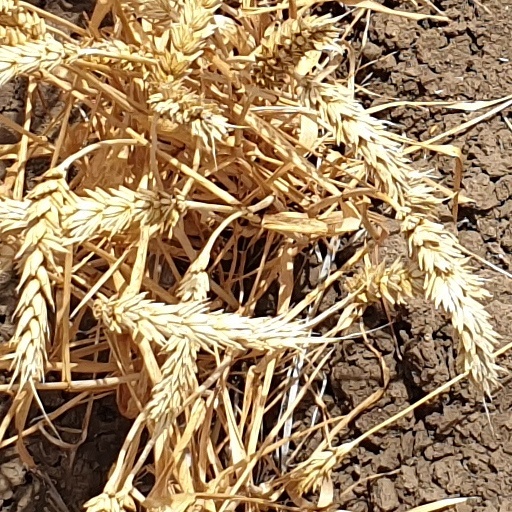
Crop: wheat